North Carolina Highway 694

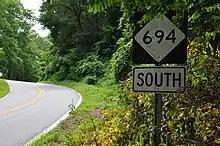

NC 694 is a two-lane scenic highway begins in downtown Asheville. Going northeast from its southern terminus at Martin Luther King Jr. Drive and College Street (the latter of which also carries U.S. Route 70 (US 70) and US 74A), it passes over Interstate 240 as it quickly ascends Beaucatcher Mountain, eventually to the ridge line. From there it curves along the east-side of Sunset Mountain and Patton Mountain, then on the south-side of Rich Knob and Meadows Mountain, before going around the southeast side of Peach Knob. It meets-up with the Blue Ridge Parkway at Craven Gap where it ends. The overall road is curvy, but manageable after the initial climb. There are no signage at the intersection with the Blue Ridge Parkway that indicates it as NC 694; visitors along the BRP will need to look for it at Craven Gap, near milepost 377.